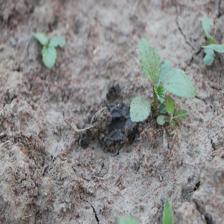
Label: BroadLeafWeed